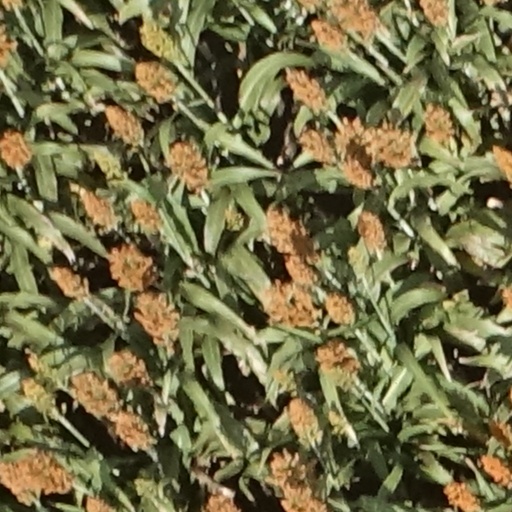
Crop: sorghum